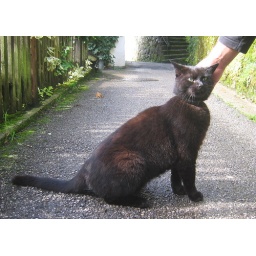
A dear female cat we met in Hallstatt. =(^.^)=